Alexander Wilson (English writer)

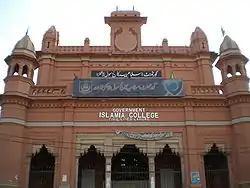
Islamia College, where Alec Wilson taught from 1925 and served as principal from 1928 to 1931.

Leaving behind Gladys and his children, Adrian Wilson (b. 1917), Dennis B. Wilson (b. 1921), and Daphne Wilson (b. 1922), Wilson left for British India in October 1925.